The Old Order: Stories of the South

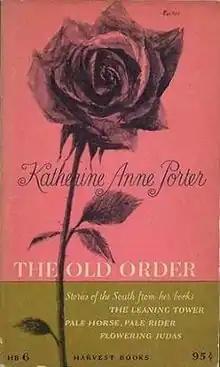
First edition cover art

The Old Order: Stories of the South is a collection of nine works of short fiction and a short novel by Katherine Anne Porter, published in 1955 by Harvest Books, a paperback subsidiary of Harcourt, Brace and Company. The works selected for this volume are assembled from Porter's previously published material.